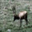
Label: deer